Missionary (film)

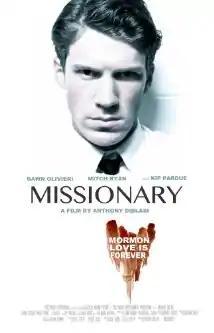

Missionary is a 2013 drama thriller film by Anthony DiBlasi. It received its world premiere on July 25, 2013 at the Fantasia International Film Festival and stars Dawn Olivieri as a single mother caught up in one man's obsession with her.